Plitvice Lakes National Park

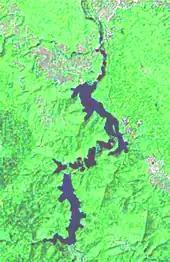
View of the lakes on a satellite image

The lakes are renowned for their distinctive colors, ranging from azure to green, grey or blue. The colors change constantly depending on the quantity of minerals or organisms in the water and the angle of sunlight.